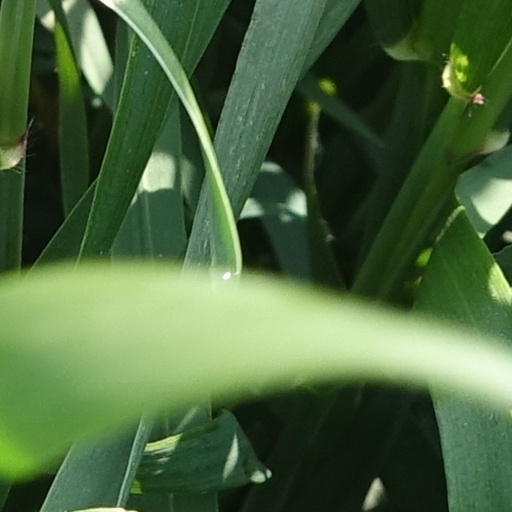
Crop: wheat